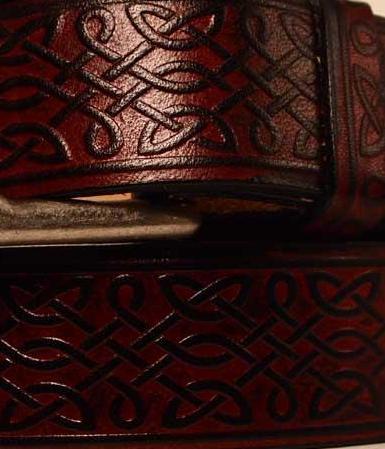
Texture: interlaced